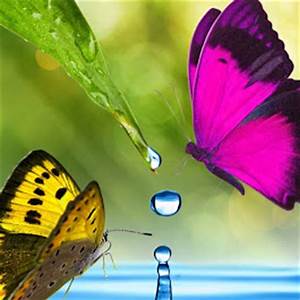
Label: farfalla